Guido Fibbia

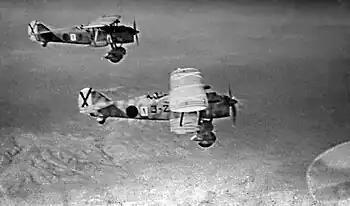

When he arrived in Tablada (Seville), he was assigned to a newly formed squadron, the "33^ Squadriglia Autonoma Caccia bombardamento", equipped with Fiat C.R.32, flying over the Cordova front. During this war he was credited with 3 aerial victories in 87 combat missions which earned him one Silver Medal of Military Valor ("Medaglia d'Argento al Valor Militare") and one Bronze Medal of Military Valor ("Medaglia di Bronzo al Valor Militare").